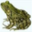
Label: frog